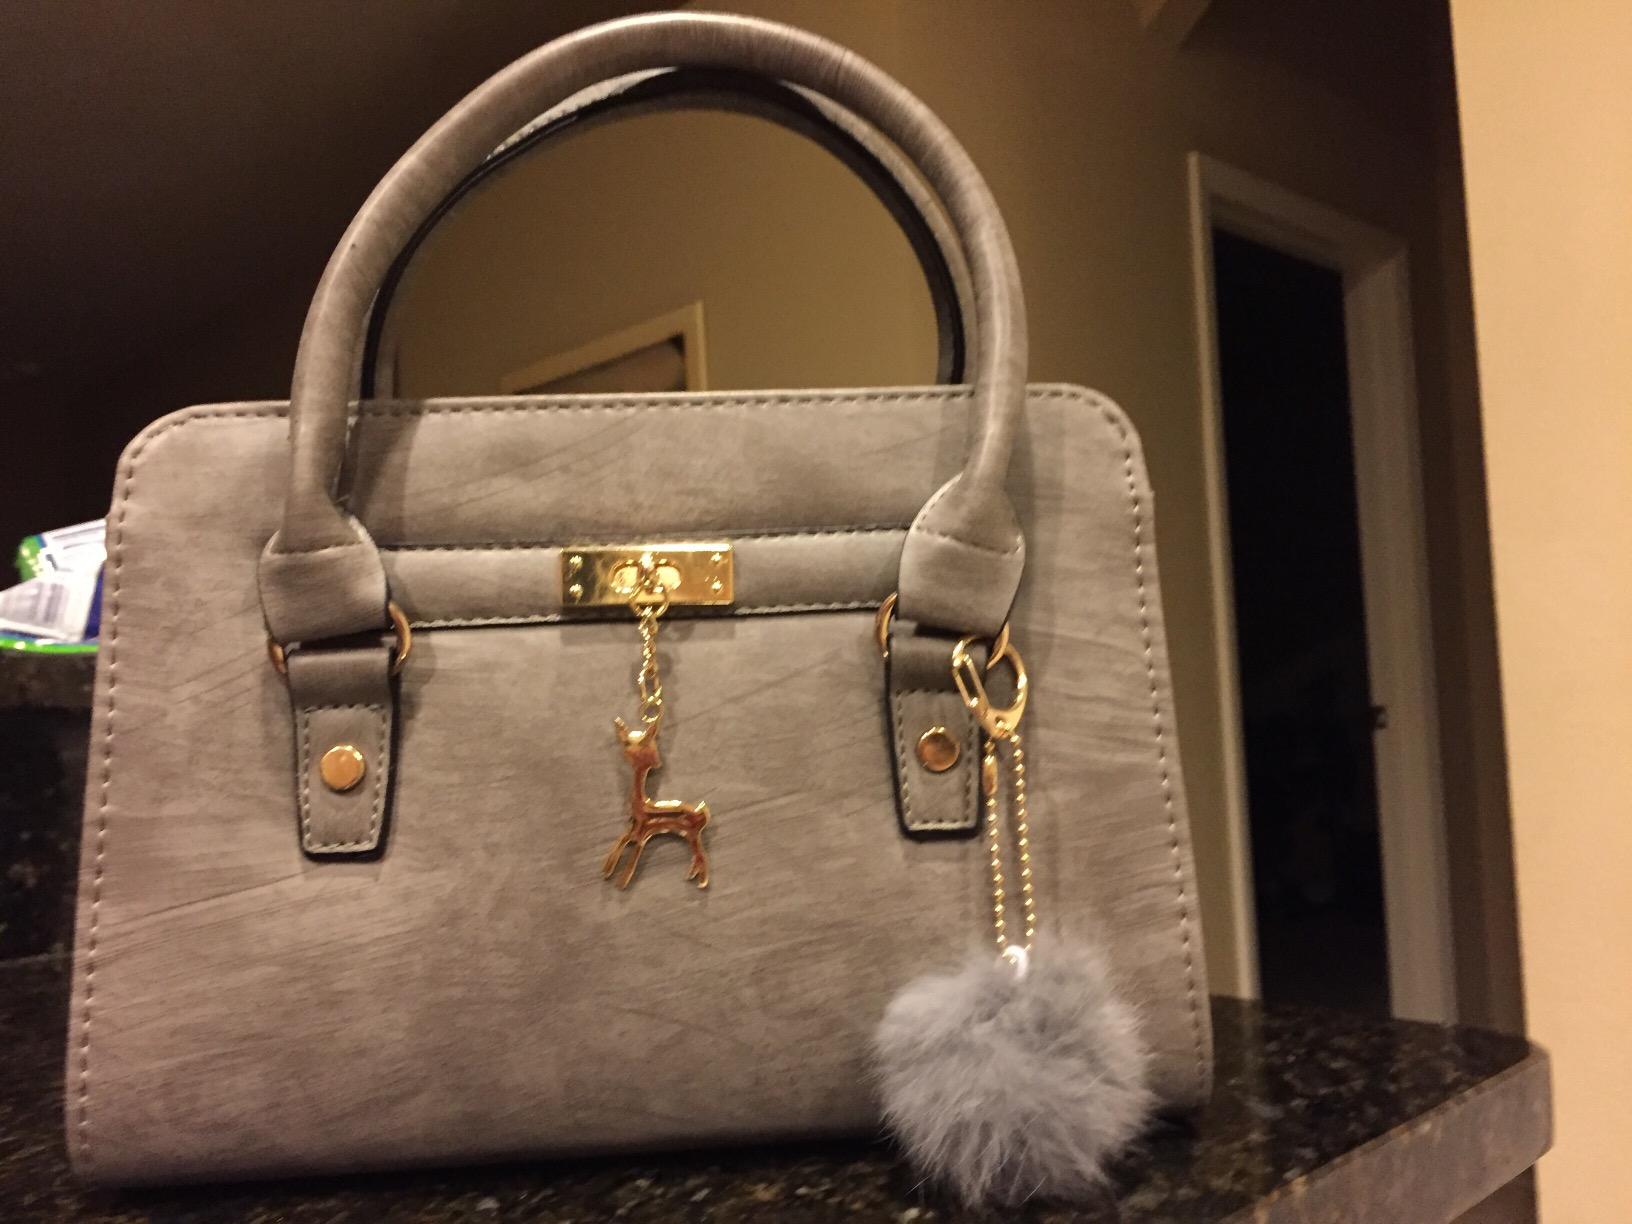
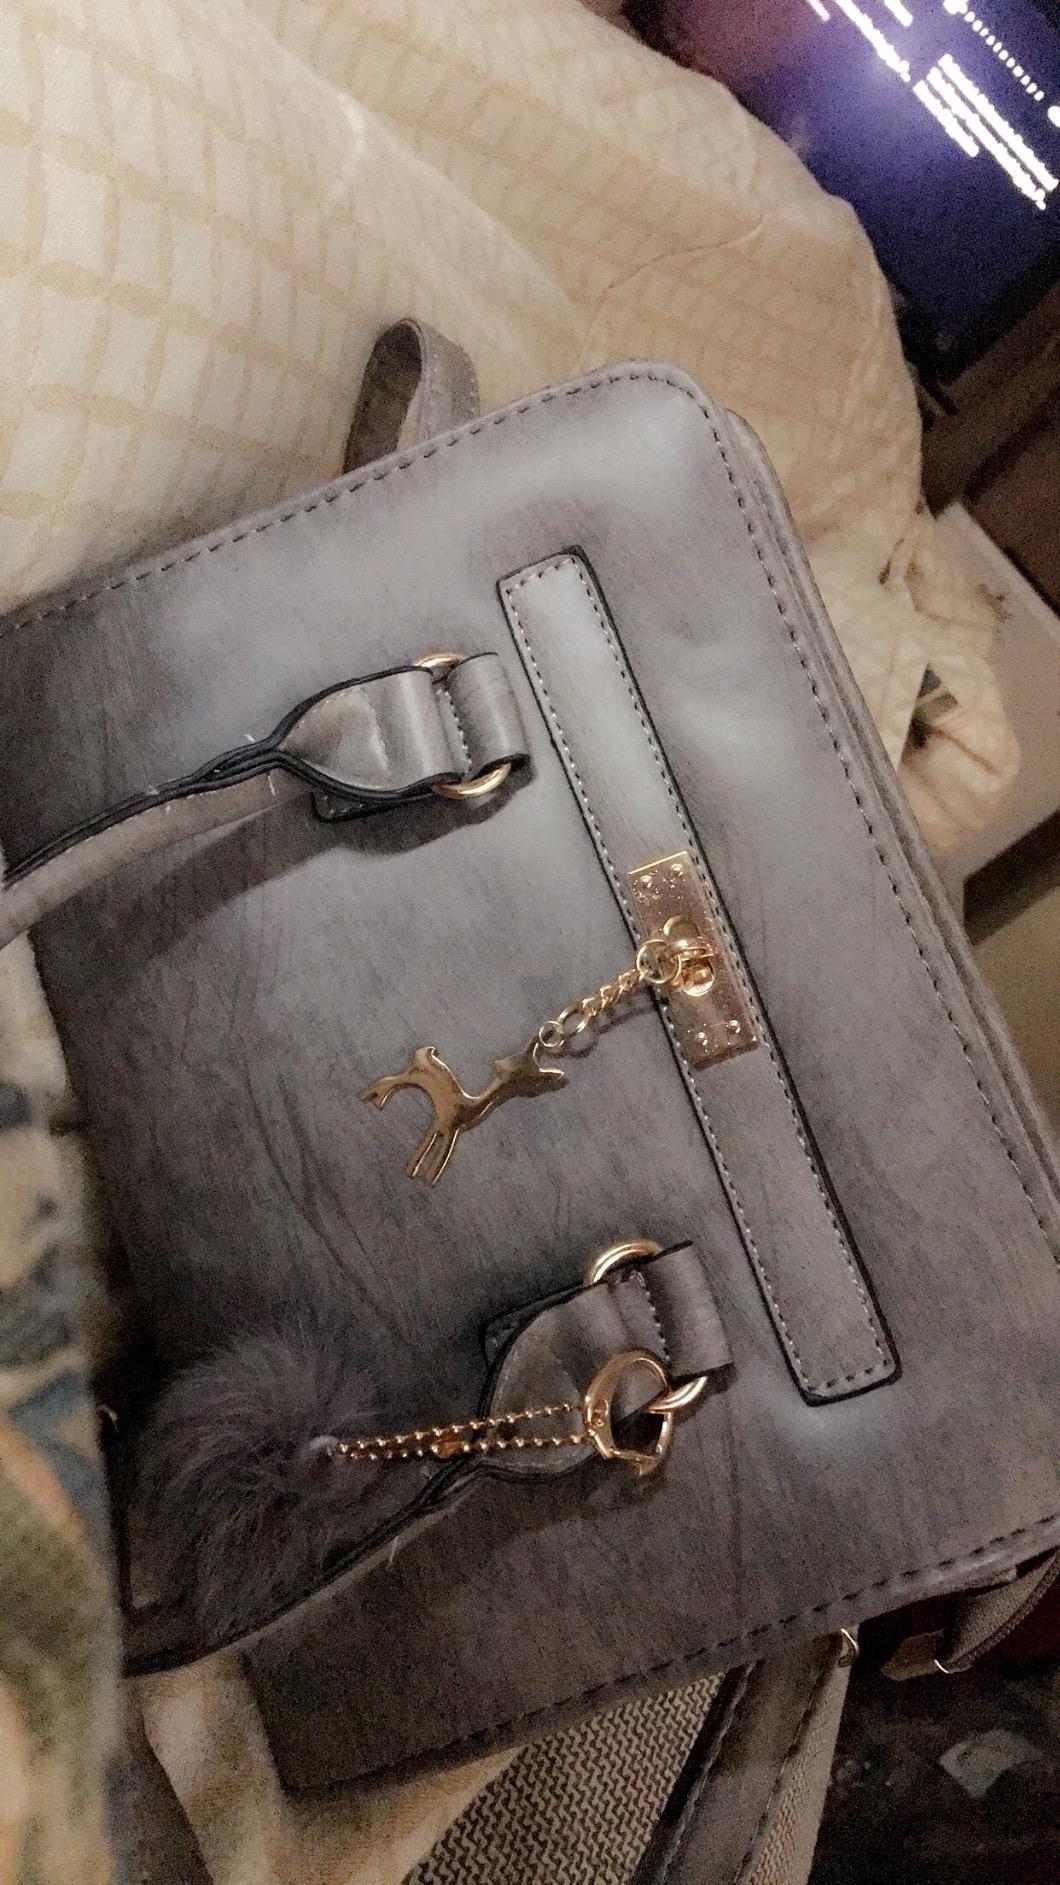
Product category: accessories_handbag
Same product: yes